Kilcrea Friary

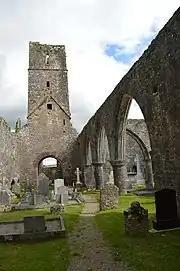
Tower and arches

The abbey was founded in 1465 for the Observant Franciscans by Cormac Láidir MacCarthy, Lord of Muskerry, on the grounds of on an earlier Christian site. Located in the valley of the Bride river, it is named after the sixth-century holy lady Saint Cyra (also known as St Créidh), said to have been the abbess of the original nunnery located on the site, and who by legend may be interred in the centre of the choir. Although both the abbey and nearby Kilcrea Castle are located in what is today open countryside, it is thought that originally the sites were positioned on an east–west axis of a now-abandoned early medieval settlement.